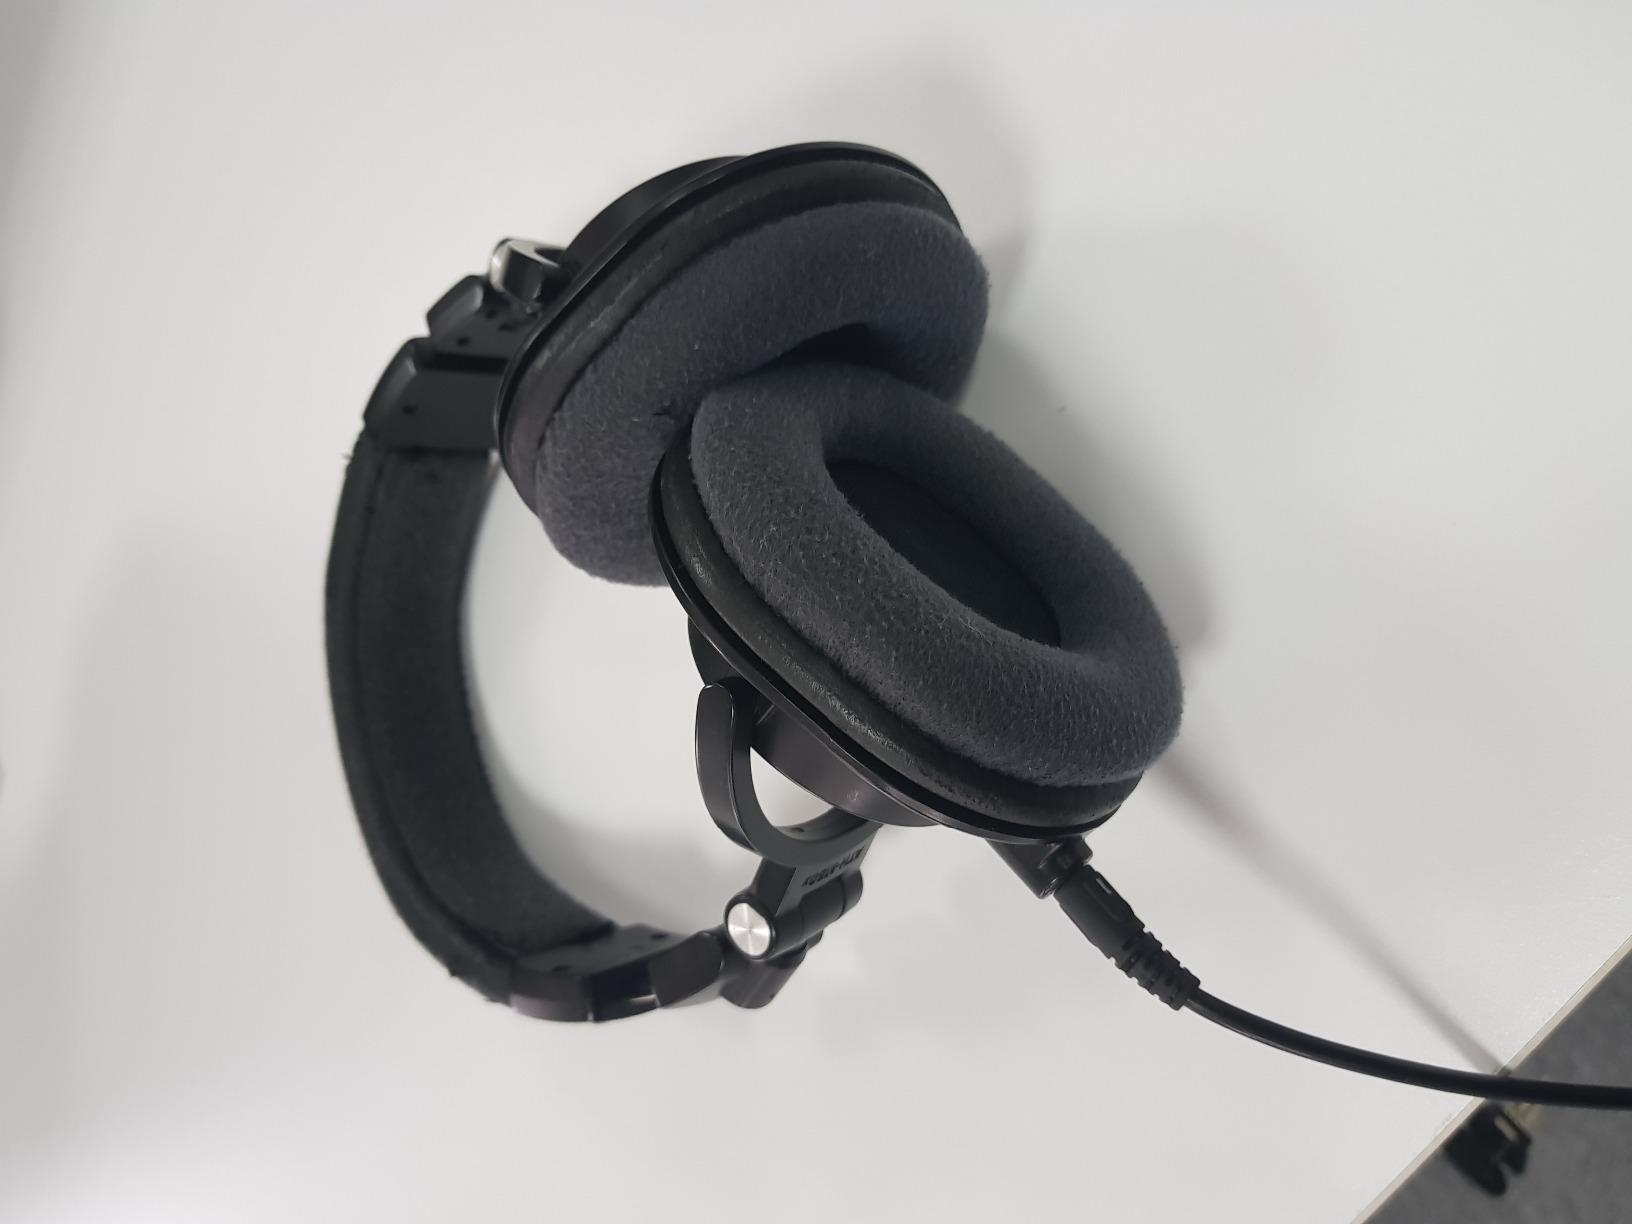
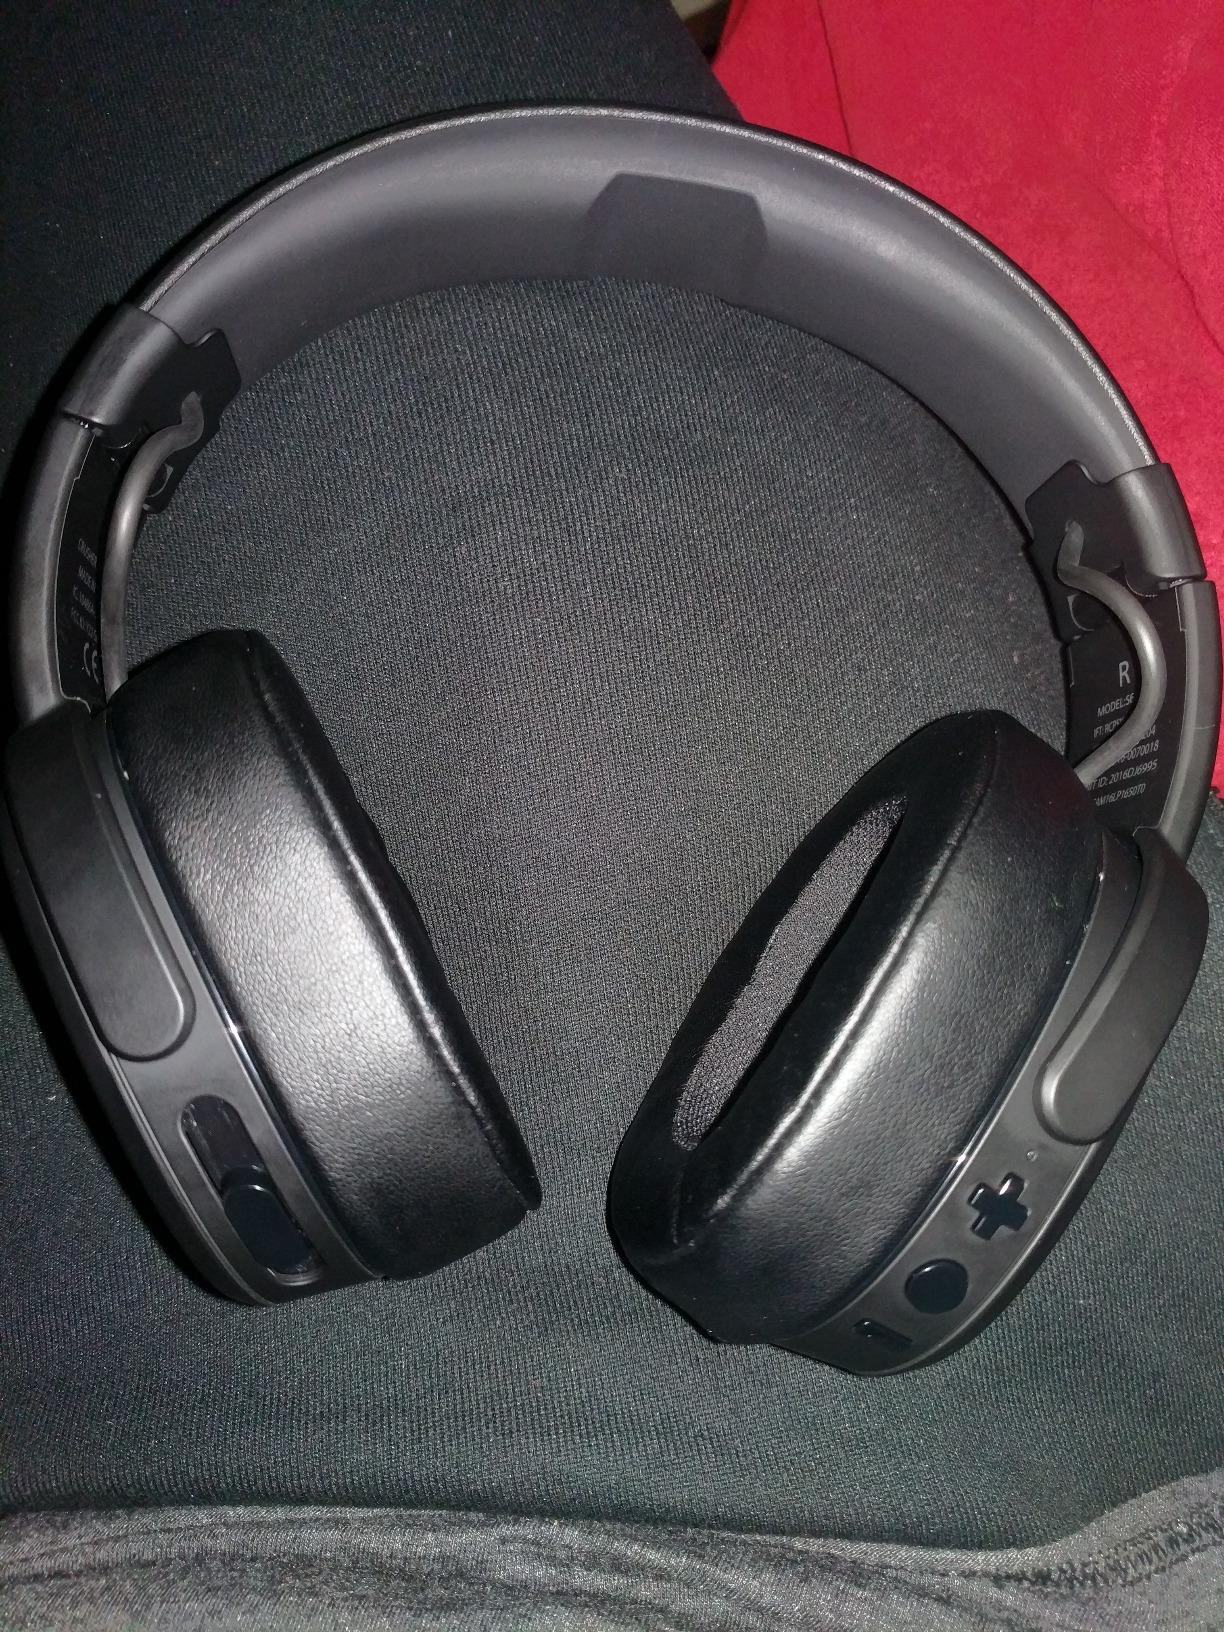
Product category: headphones
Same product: no